British company law

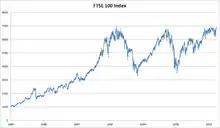
The FTSE 100 Index, here between 1984 and 2013, indicates value that traders in the stock market perceive the UK's top 100 companies to have, given the dividends they will pay out. Dividends can only be paid on profits above a company's "legal capital": the initial total shareholders contributed when they bought their shares.

The second measures, which originally came from the common law but also went into the Second Company Law Directive, were to regulate what was paid for shares. Initial subscribers to a memorandum for public companies must buy their shares with cash, though afterwards it is possible to give a company services or assets in return for shares. The problem was whether the services or assets accepted were in fact as valuable to the company as the cash share price otherwise would be. At common law, "In re Wragg Ltd" said that any exchange that was "honestly and not colourably" agreed to, between the company and the purchaser of shares, would be presumed legitimate. Later on it was also held that if the assets given were probably understood by both parties to have been insufficient, then this would count as a "colourable" taint, and the shares could be treated as being not properly paid for. The shareholder would have to pay again. This "laissez faire" approach was changed for public companies. Shares cannot be issued in return for services that will only be provided at a later date. Shares can be issued in return for assets, but a public company must pay for an independent valuation. There are also absolute limits to what a share can be bought for in cash, based on a share's "nominal value" or "par value". This refers to a figure chosen by a company when it begins to sell shares, and it can be anything from 1 penny up to the market price. British law always required that some nominal value be set, because it was thought that a lower limit of some kind should be in place for how much shares could be sold, even though this very figure was chosen by the company itself. Every share, therefore, is still required to have a nominal value and shares cannot be sold at a price lower. In practice this has meant companies always set nominal values so low below the issue price, that the actual market price at which a share ends up being traded is very unlikely to plummet so far. This has led to the criticism for at least 60 years that the rule is useless and best abolished.